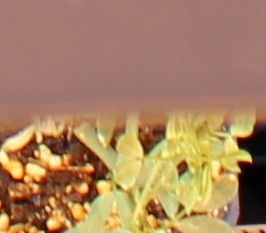
Label: Lentil